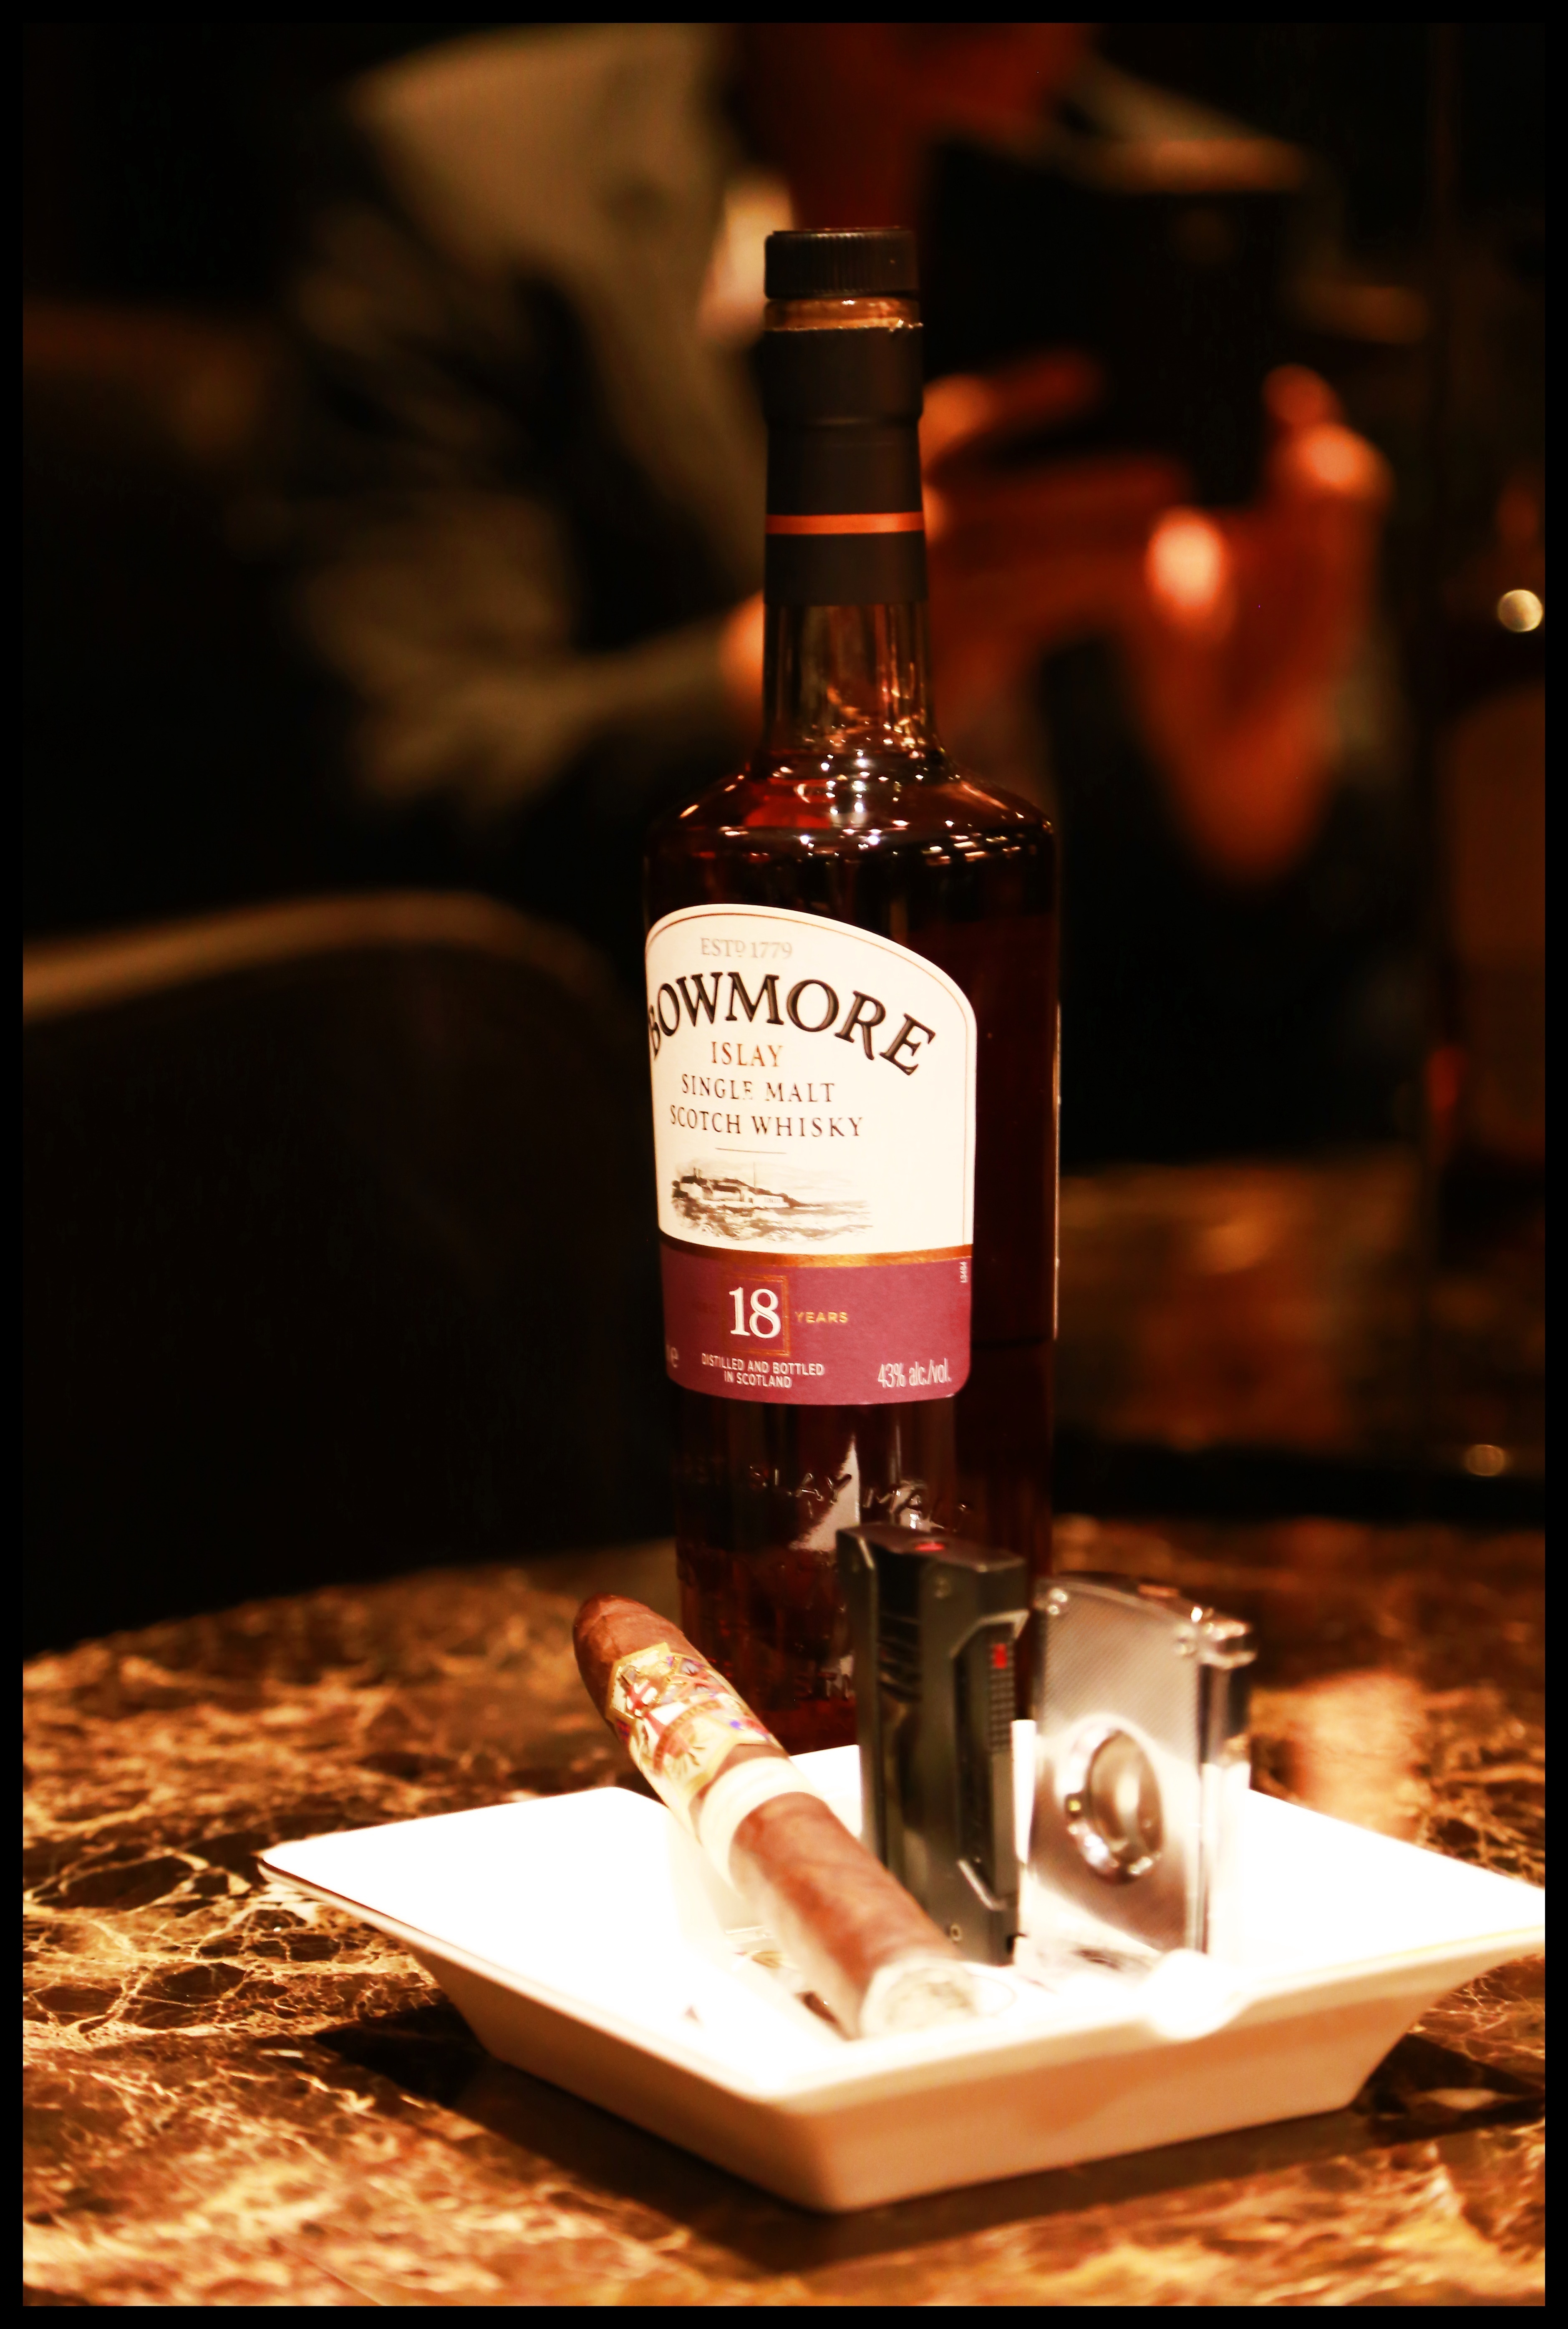
smoking, drink, bottle, wine bottle, brand, whiskey, cuba, whisky, spirit, liqueur, tobacco, alcoholic beverage, cigars, sense, distilled beverage, montecristo, ba na, bowmore, l kor